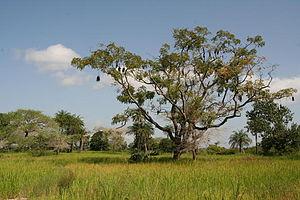
La Casamance est une région historique et naturelle du Sénégal située au sud du pays et bordant le fleuve Casamance.